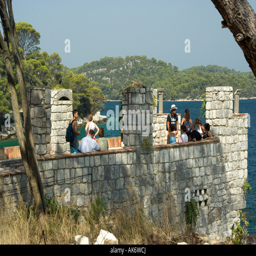
tourists by the church and monastery